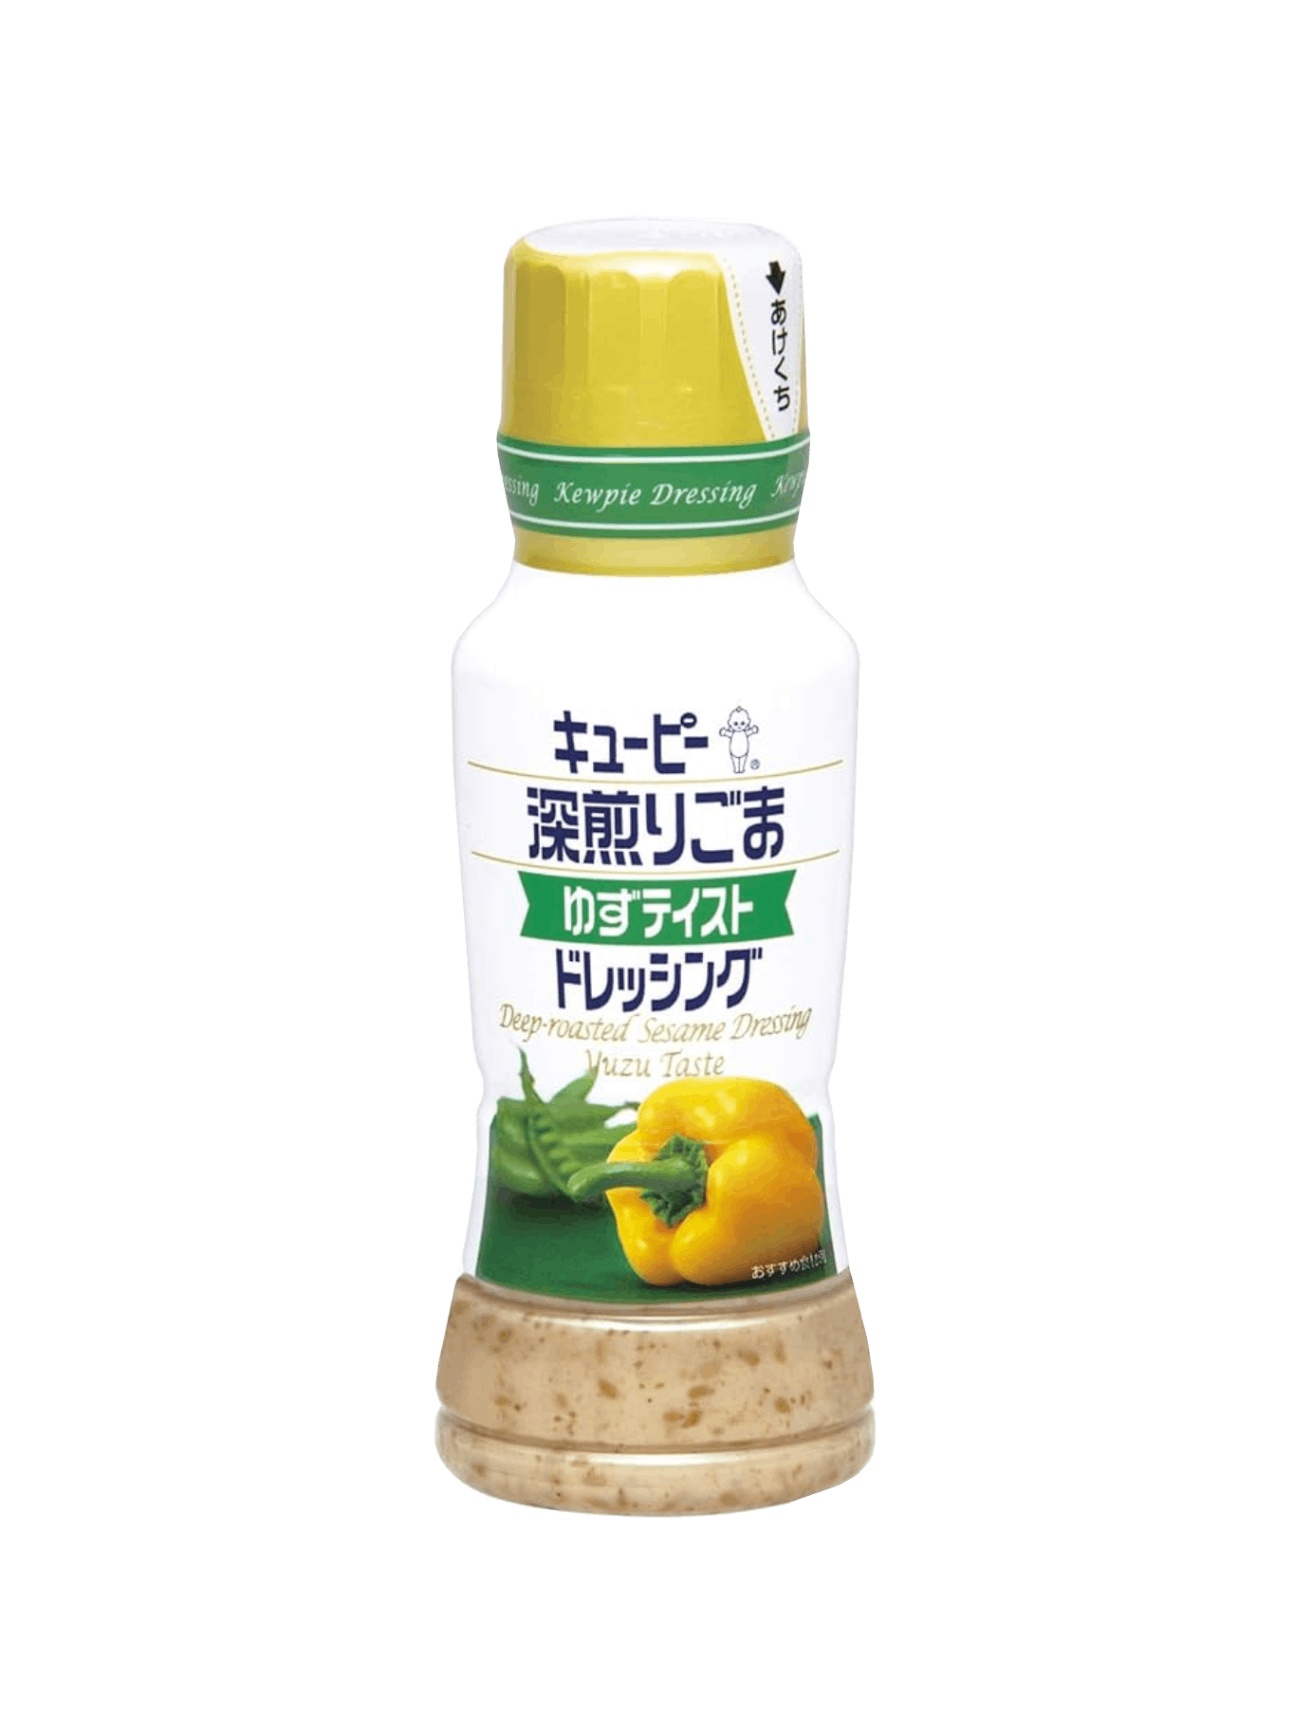
QP FUKAIRI SESAME DRESSING YUZU PONZU 180ML
QP FUKAIRI SESAME DRESSING YUZU PONZU 180ML
Brand: Village Grocer - Central i-City
Category: Food, Beverages & Tobacco > Food Items > Condiments & Sauces > Salad Dressing